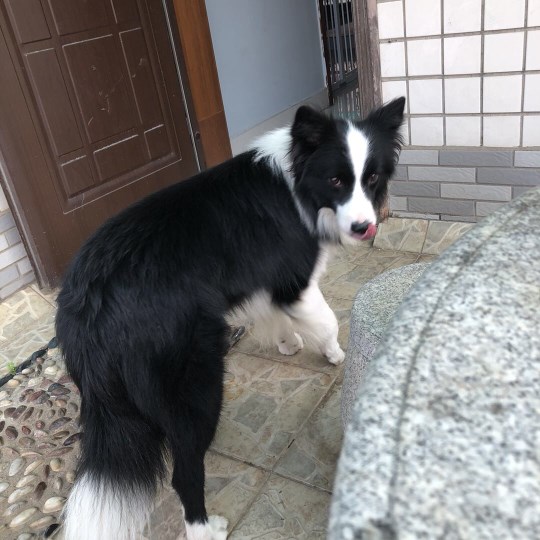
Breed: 2594-n000109-Border_collie